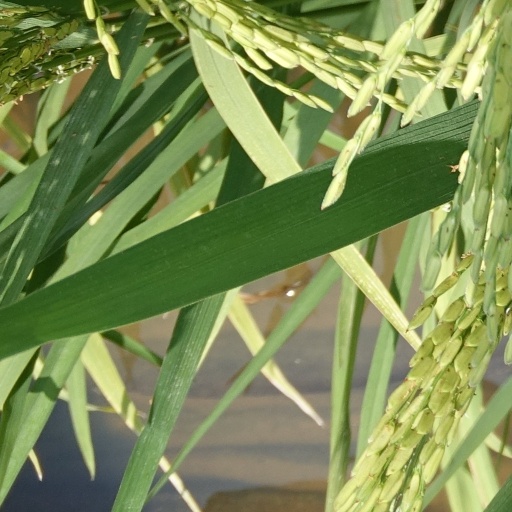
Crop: rice